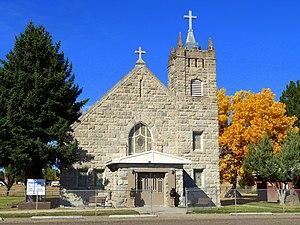
Jordan Valley est une municipalité américaine située dans le comté de Malheur en Oregon.